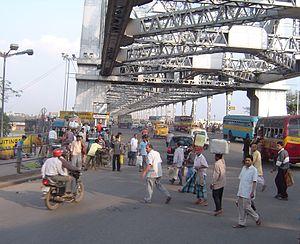
Le pont de Howrah, est un pont routier de type cantilever qui franchit le Hooghly, un des bras du Gange, dans le Bengale occidental en Inde. Il est le sixième plus grand pont de ce type dans le monde.